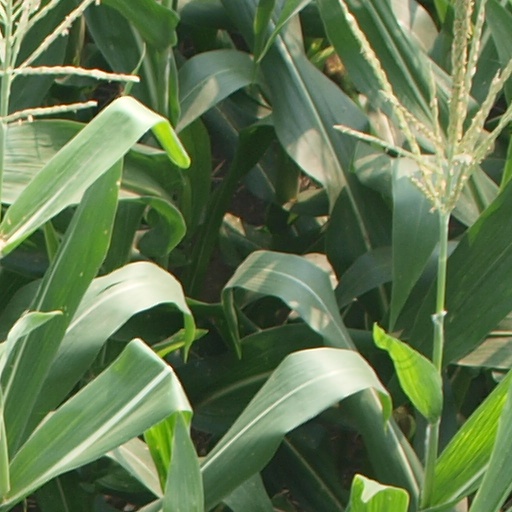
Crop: maize; corn